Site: brandenburg
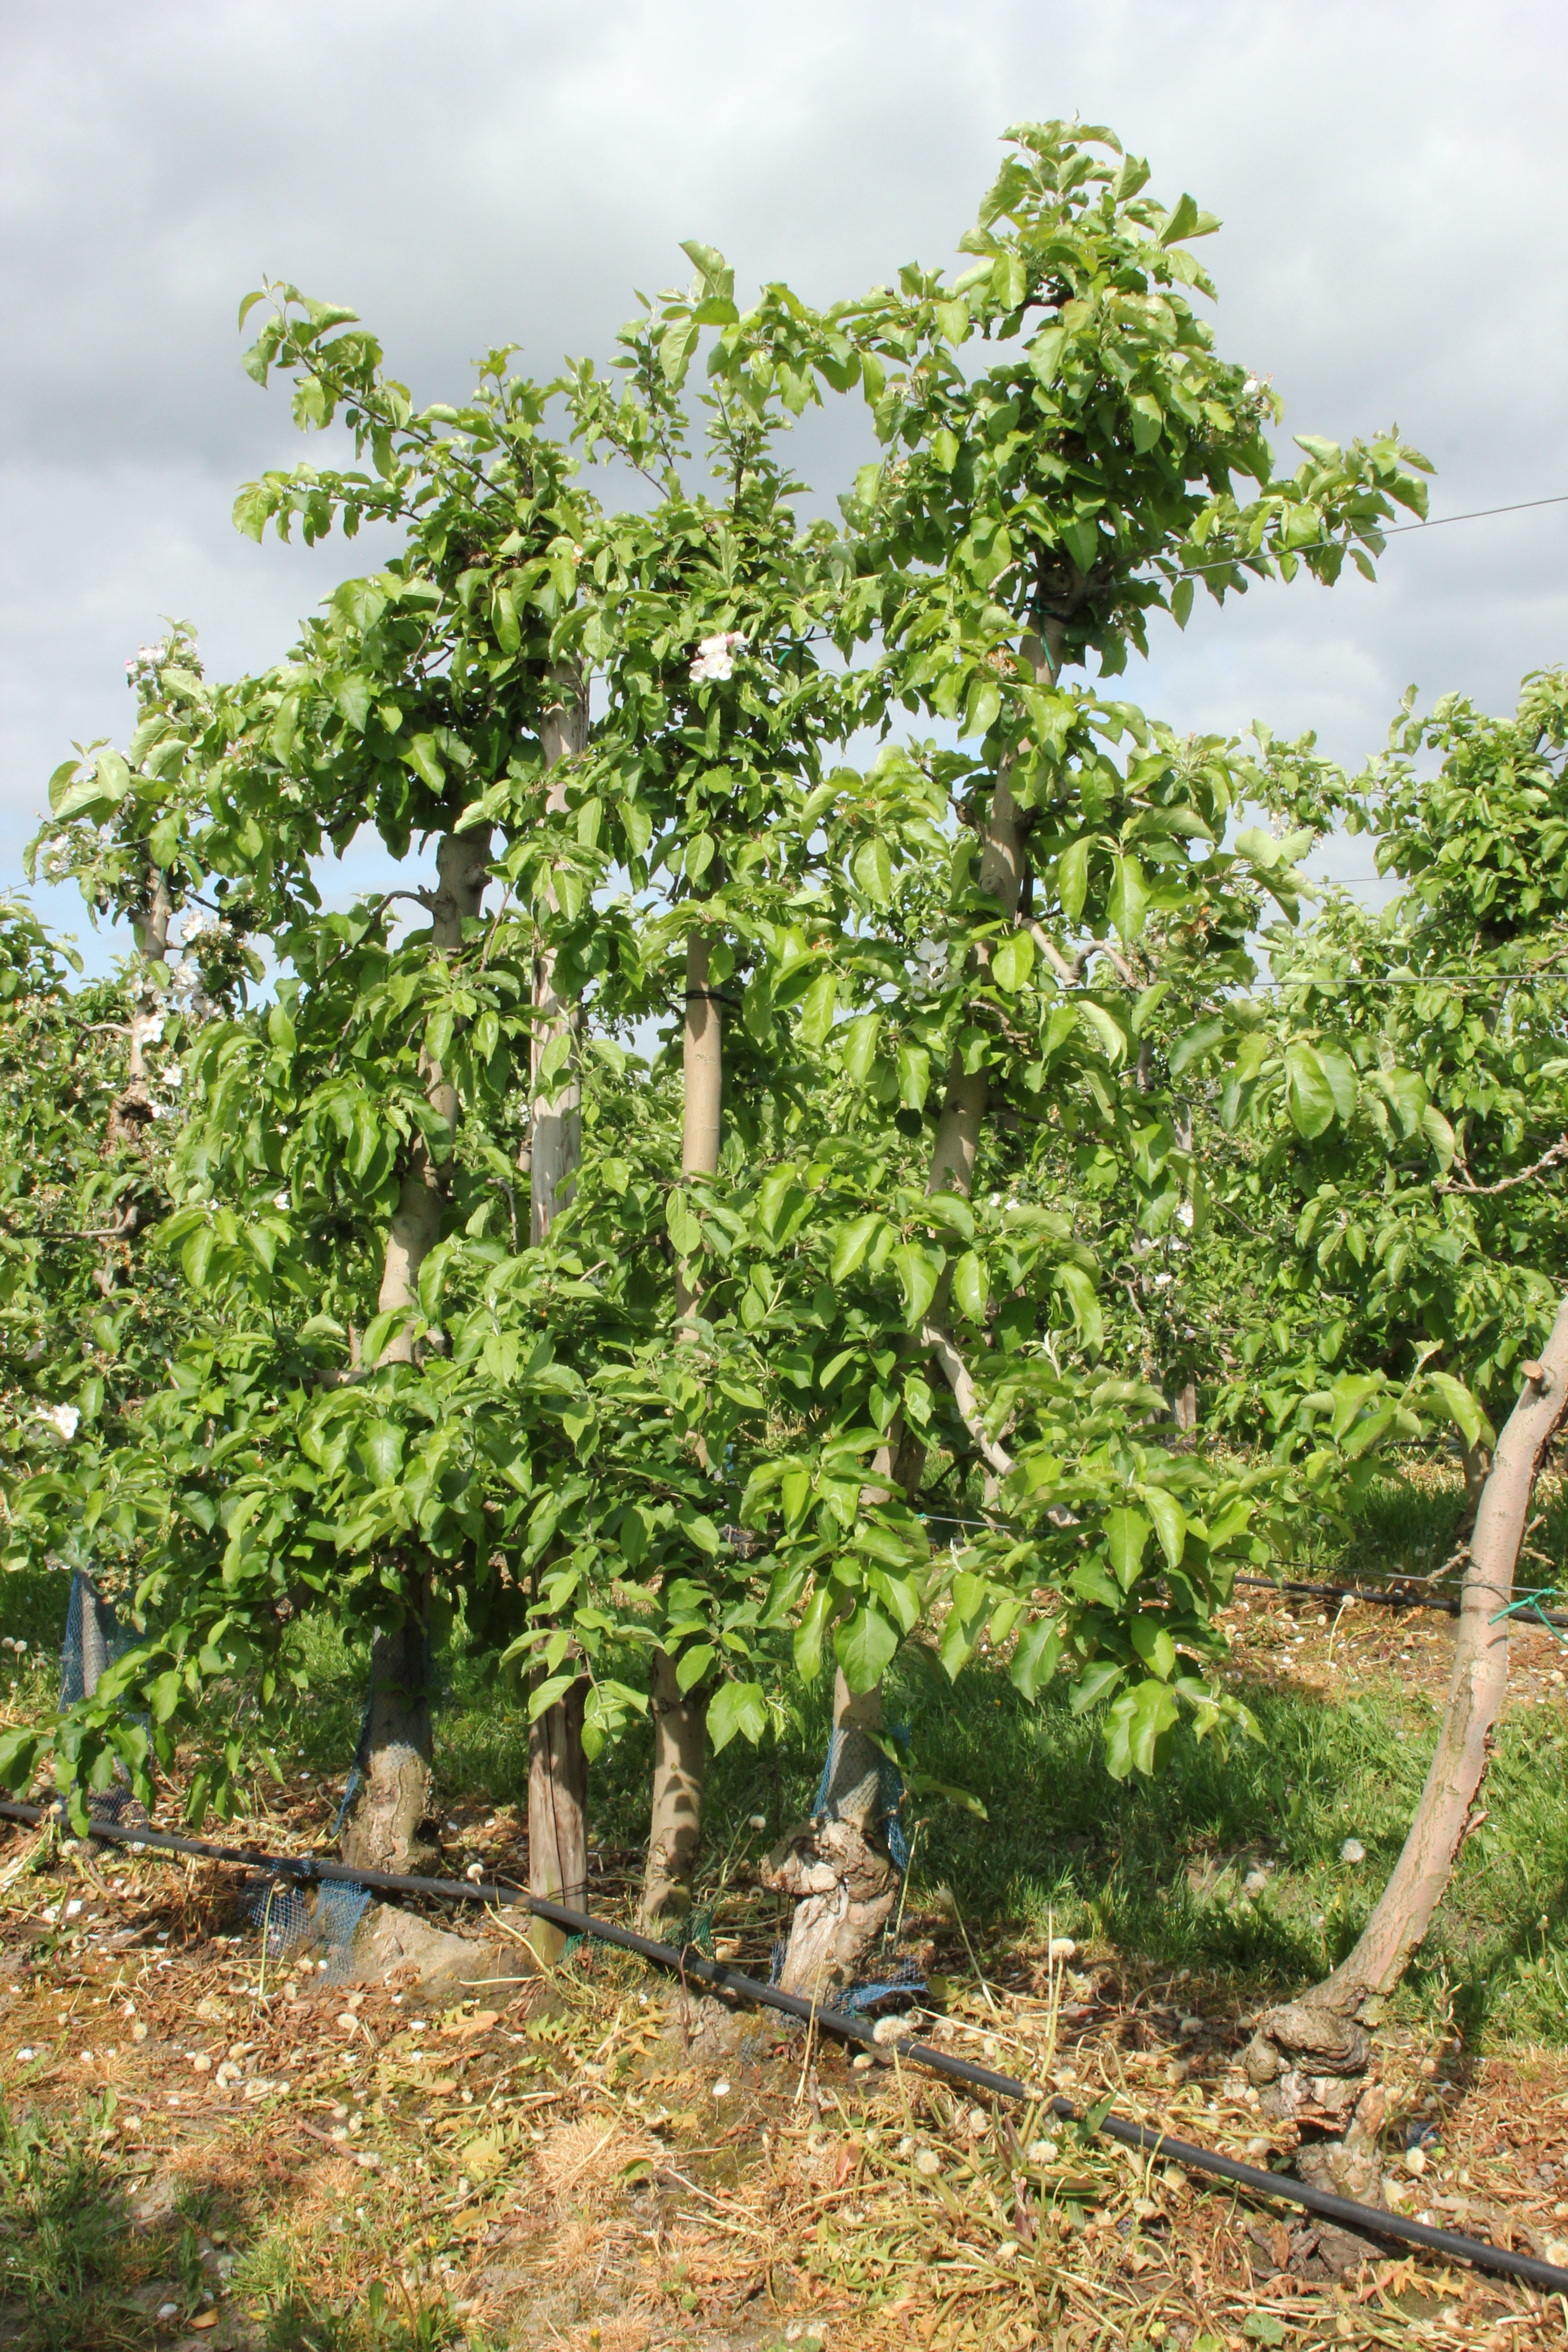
Growth stage (BBCH 67): Flowering